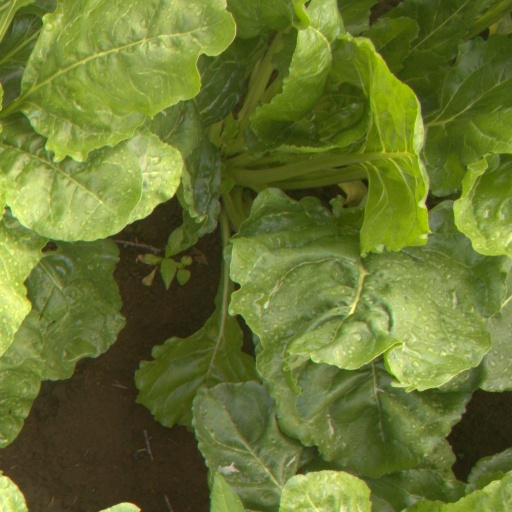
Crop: sugar beet